Female labor force in the Muslim world

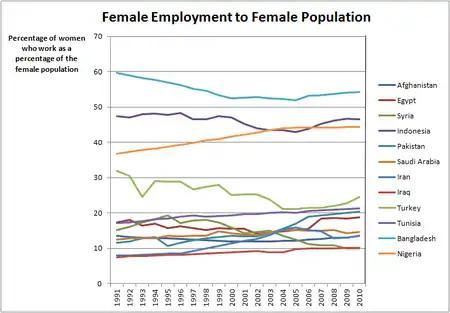
A graph of the percentage of women in 11 Muslim majority populations who are in the labor force relative to the entire population of women in those countries

There are fifty-one countries in the world in which more than 50% of the population identify as Muslims. These countries spread from North Africa, to the Middle East, to the Balkans and Central Asia, to Southeast Asia. While many nations contain a strong Muslim presence, majority Muslim nations, by definition, have more Muslims as citizens than non-Muslims. Not all majority Muslim states, however, have Islam as their established religion. Turkey, for example, is a prominent Muslim country in which 99% of the population follows some form of Islam. However, there is no official religion. The state is secular. Nigeria is also a majority Muslim country which is officially secular.